Nieuport-Delage NiD 640

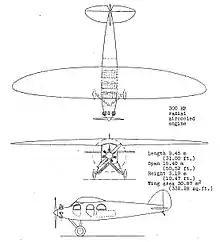
Nieuport-Delage NiD 640 3-view drawing from NACA Aircraft Circular No.92

The NiD 640 was a commercial high-wing cantilever monoplane of mostly-metal construction. It was marketed towards a variety of roles in addition to its primary use as a passenger transport; it could be readily used as a trainer aircraft, carrying up to four trainees that could be rotated through the cockpit throughout a single flight. While mainly envisioned for civilian purposes, it was also promoted for use during times of war as an air ambulance, being able to carry up to two wounded personnel upon stretchers.